Vernon Philander

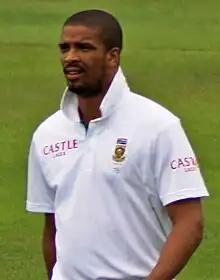
Philander in 2012

Vernon Darryl Philander (born 24 June 1985) is a South African cricket coach, commentator, and former cricketer. He was a right-handed bowling all-rounder; he had previously represented his country at under 19 level. He played for the South Africa national cricket team and Cape Cobras in South African domestic cricket. In December 2019, ahead of a Test series against England, Philander announced that the series would be his last series before retiring from international cricket.